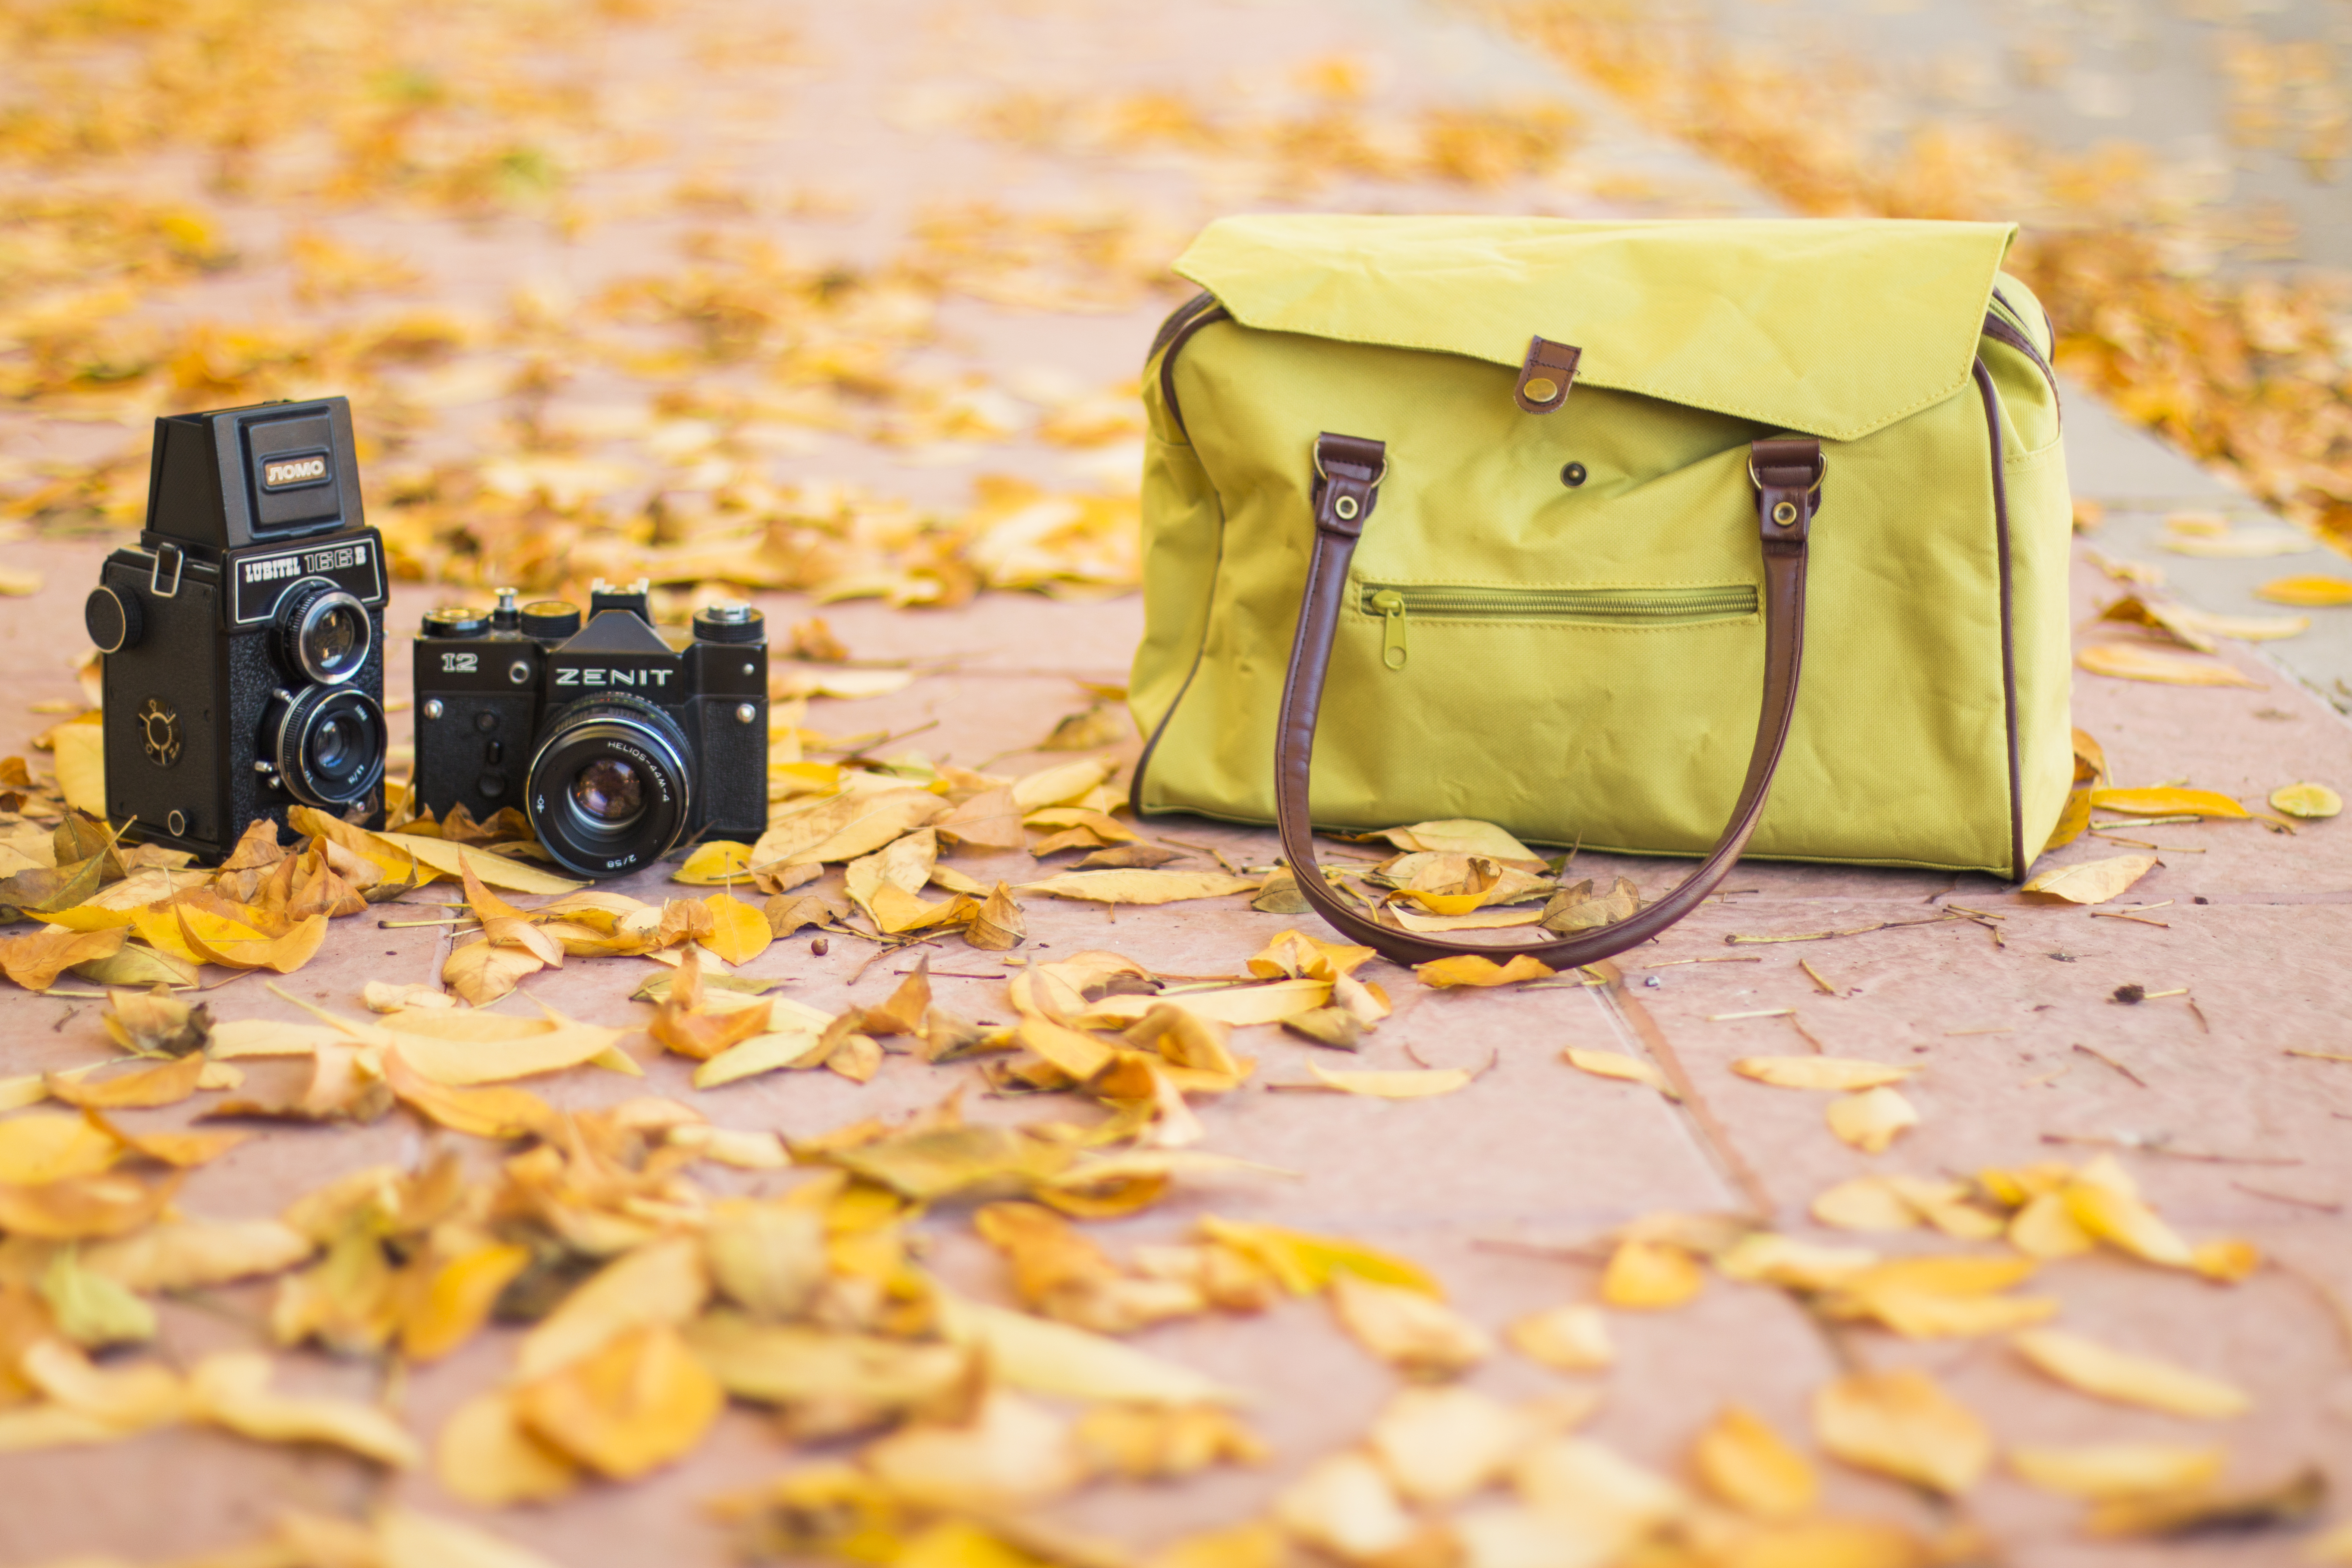
photography, vintage, leaf, fall, flower, dslr, food, color, autumn, bag, yellow, season, hipster, handbag, cameras